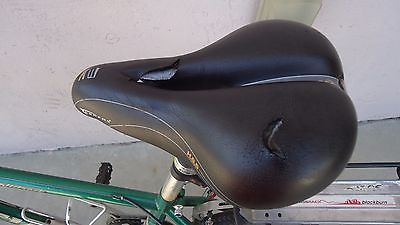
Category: bicycle